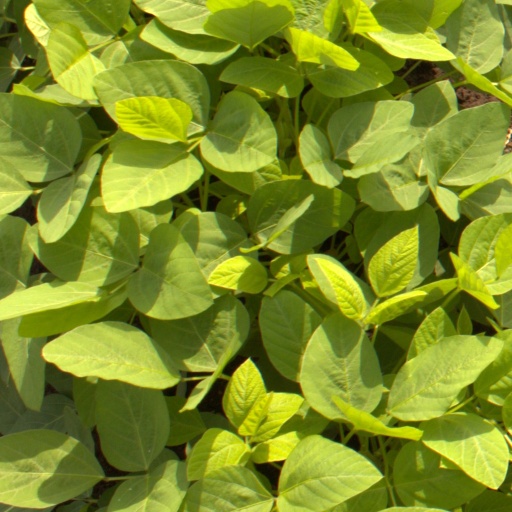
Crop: soybean